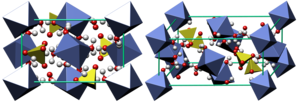
La mélantérite est une espèce minérale composée de sulfate de fer heptahydraté, précisément le sulfate ferreux heptahydraté naturel, de formule chimique FeSO₄· 7 H₂O. C'est un minéral sulfaté secondaire qui se forme, dans la nature, par oxydation des sulfures de fer tels que pyrite, marcassite, pyrrhotite, chalcopyrite, arsénopyrite ou berthiérite sous l'action de l'oxygène de l'air en présence d'humidité. Les agrégats cristallins fragiles de densité 1,9, parfois en concrétions diverses ou en stalactites, sont le plus souvent gris sales, voire avec des nuances blanches, vertes, bleues, bleu-vertes ou vert-bleues, ces dernières s'expliquant par des traces d'ions cuivreux, alors que les spécimens purs ou les plus propres sont incolores à blancs.